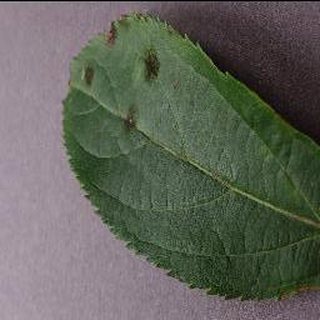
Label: apple_apple_scab